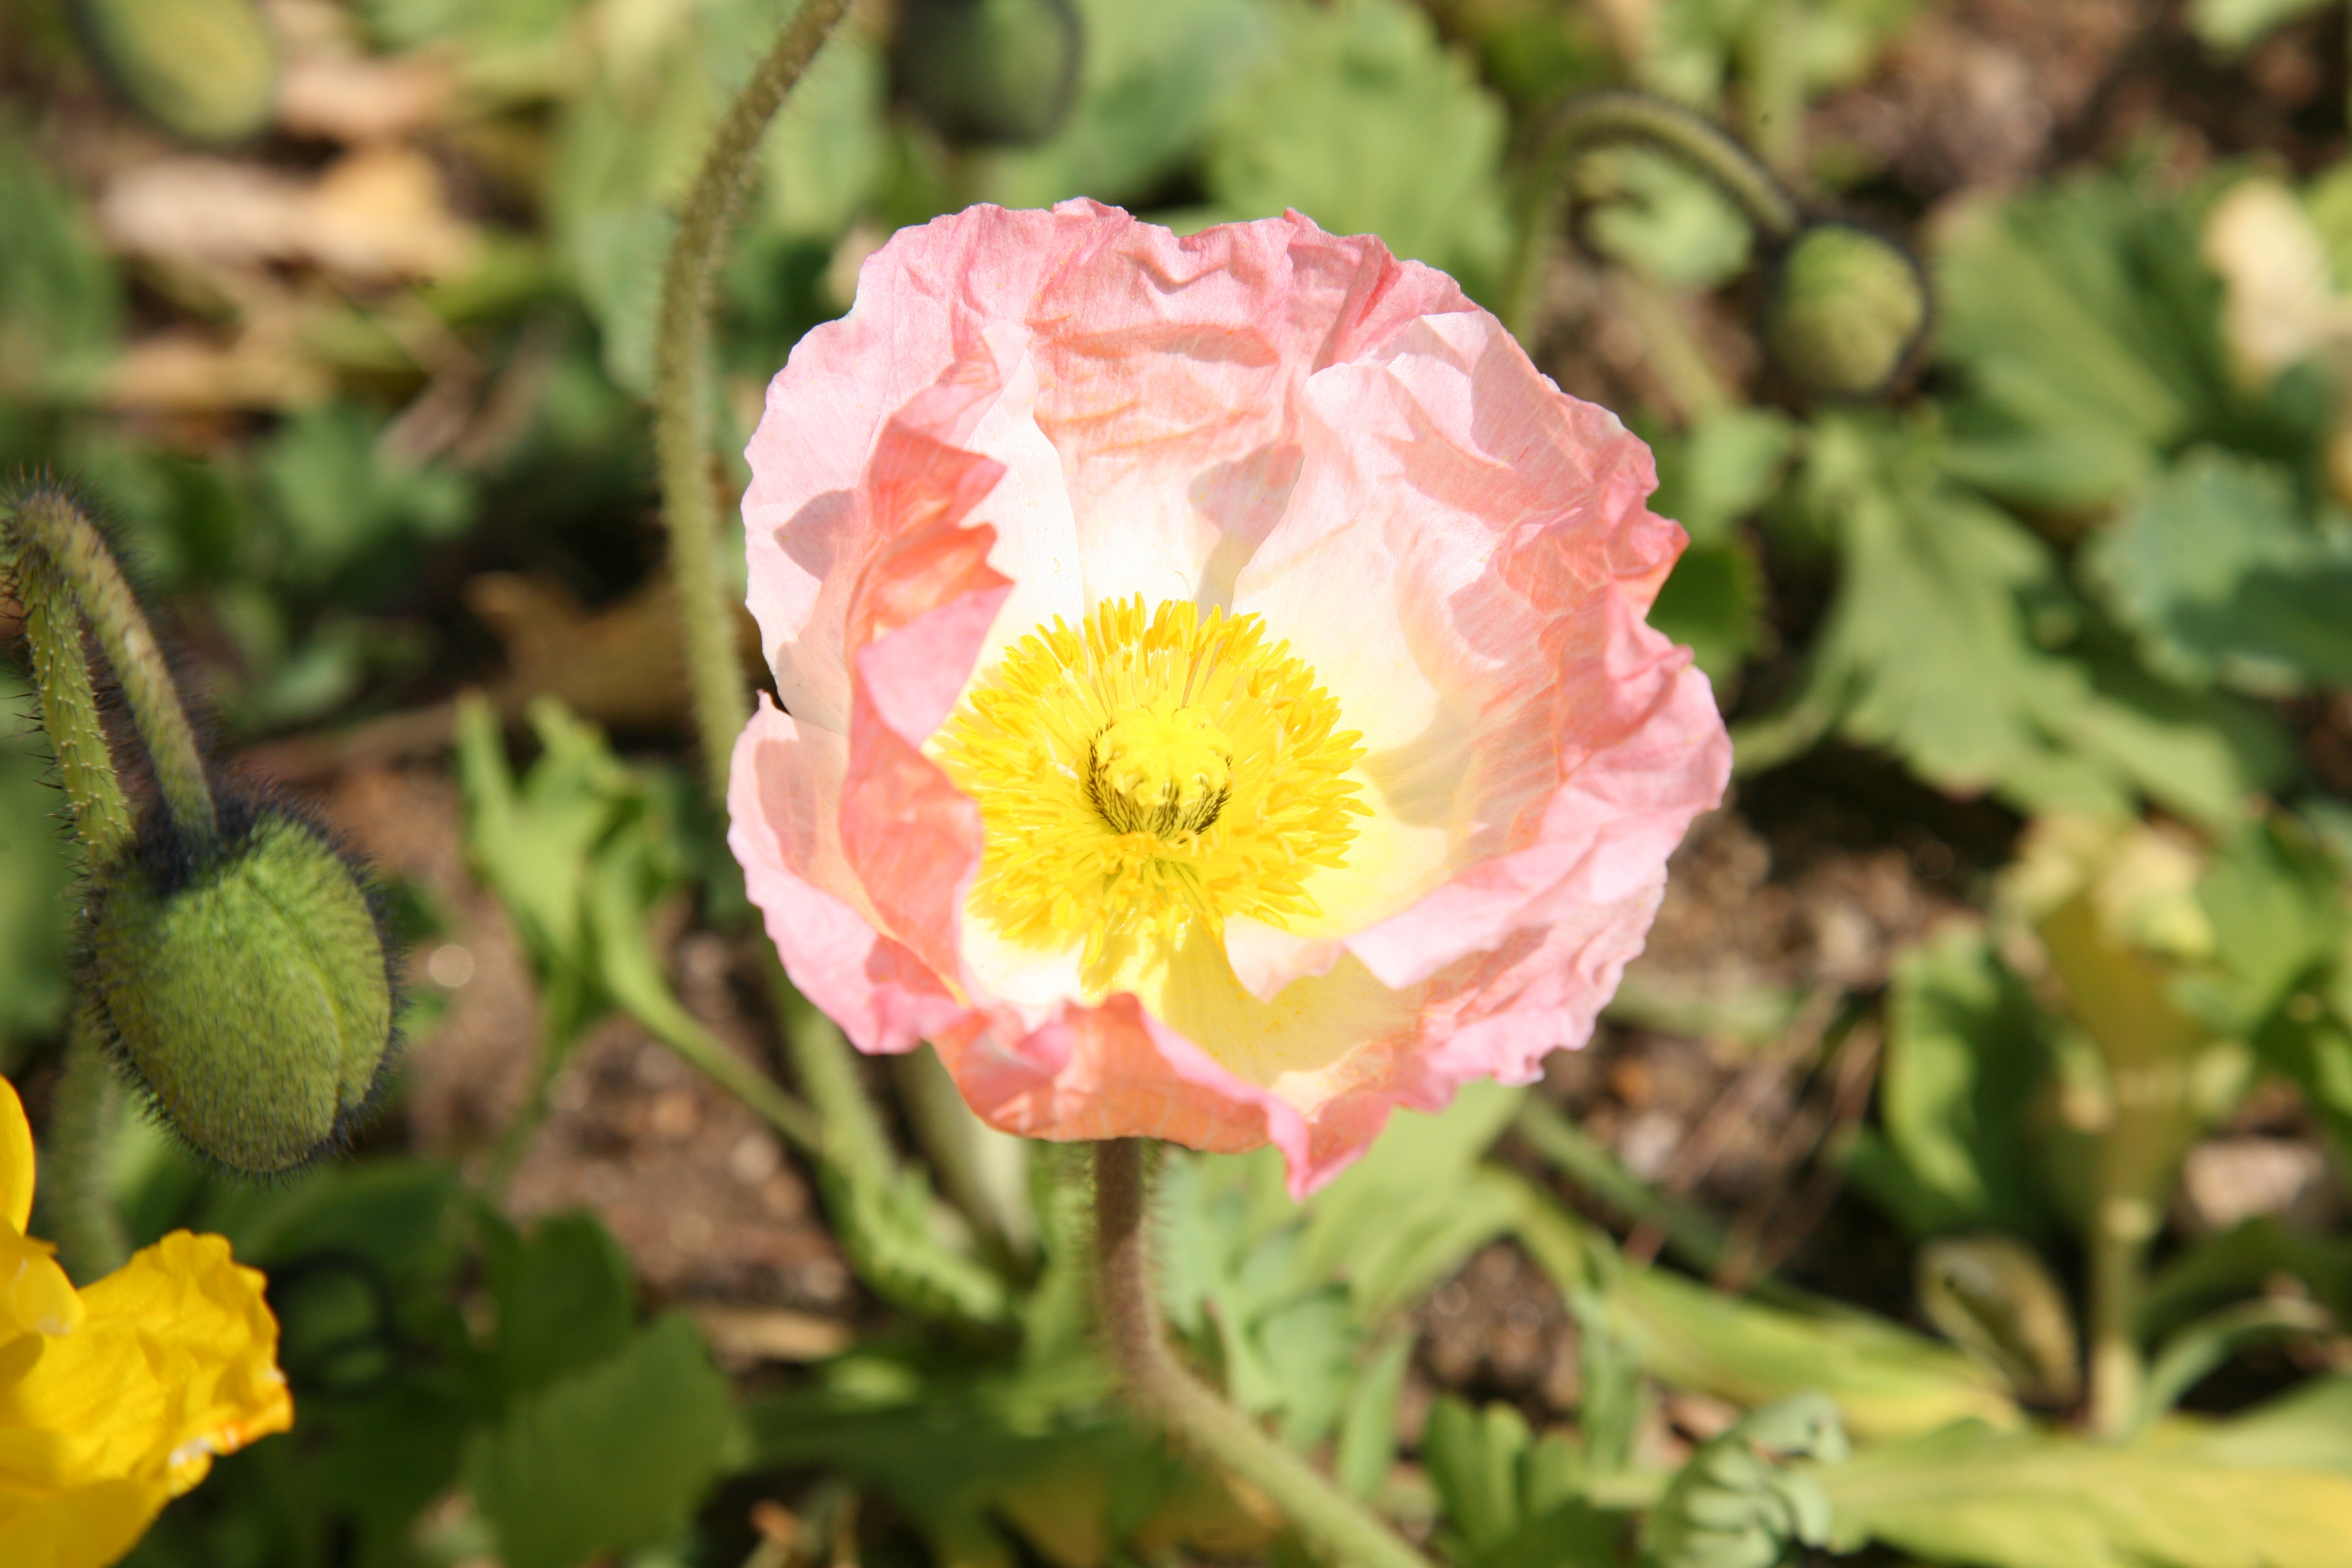
nature, blossom, plant, flower, petal, spring, park, botany, flora, plants, wildflower, flowers, poppy, spring flowers, peony, macro photography, flowering plant, yanggwibikkot, land plant